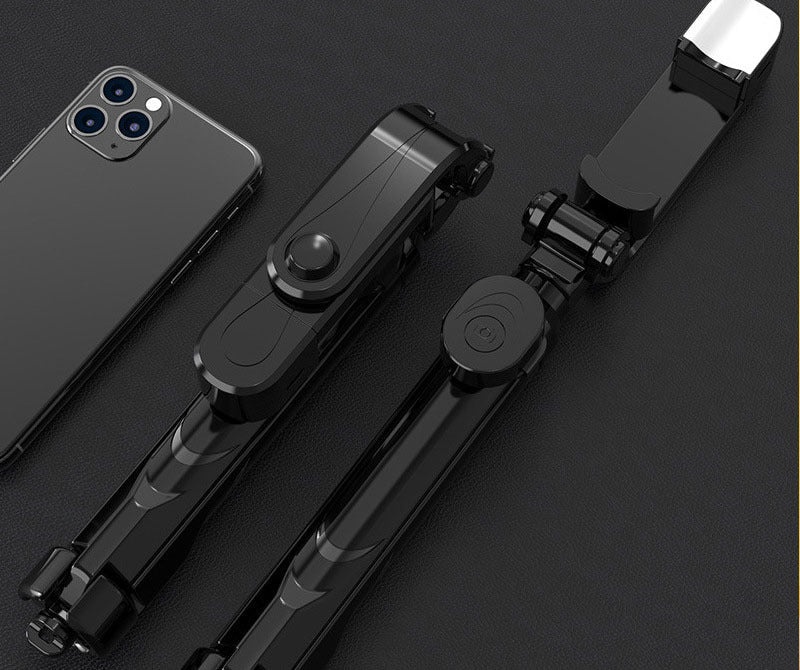
Compatible with Apple, Xt02 Bluetooth Selfie Stick Remote Control High-End Tripod Mobile Phone Universal Live Camera Multifunctional Support Frame
Product Information Material: ABS raw material + silicone + stainless steel rod + PCBA + button battery Configuration: Tripod + Bluetooth Selfie Maximum length of hand-held stretch: 680mm Whether to support Bluetooth: Yes Whether to include remote control: Include The maximum height of the tripod standing stretch: 650mm The minimum length of the folded selfie stick: 186mm The maximum holding phone: 6.0inches Bluetooth version: 4.0 Transmission frequency: 24GHz 2.4835GHz Bluetooth transmission distance: 6 meters or more Bluetooth applicable system: Android system version 4.44 or higher, ios system version 4.0. Bluetooth Selfie battery properties: button battery, 3V, 180MA Colors: White, Black
Brand: Iqbal's Cart
Category: Electronics > Communications > Telephony > Mobile & Smart Phone Accessories > Mobile Phone Camera Accessories > Remote Shutters